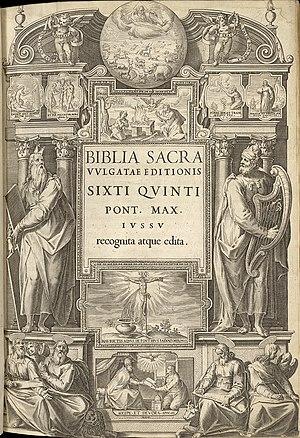
La Vulgate est une version latine de la Bible, traduite initialement par Jérôme de Stridon à la fin du IVᵉ siècle directement depuis le texte hébreu de l'Ancien Testament et depuis le texte grec du Nouveau Testament, auxquels Jérôme et ses successeurs ont ajouté des adaptations de la Vetus Latina, une version plus ancienne traduite du grec de la Septante.